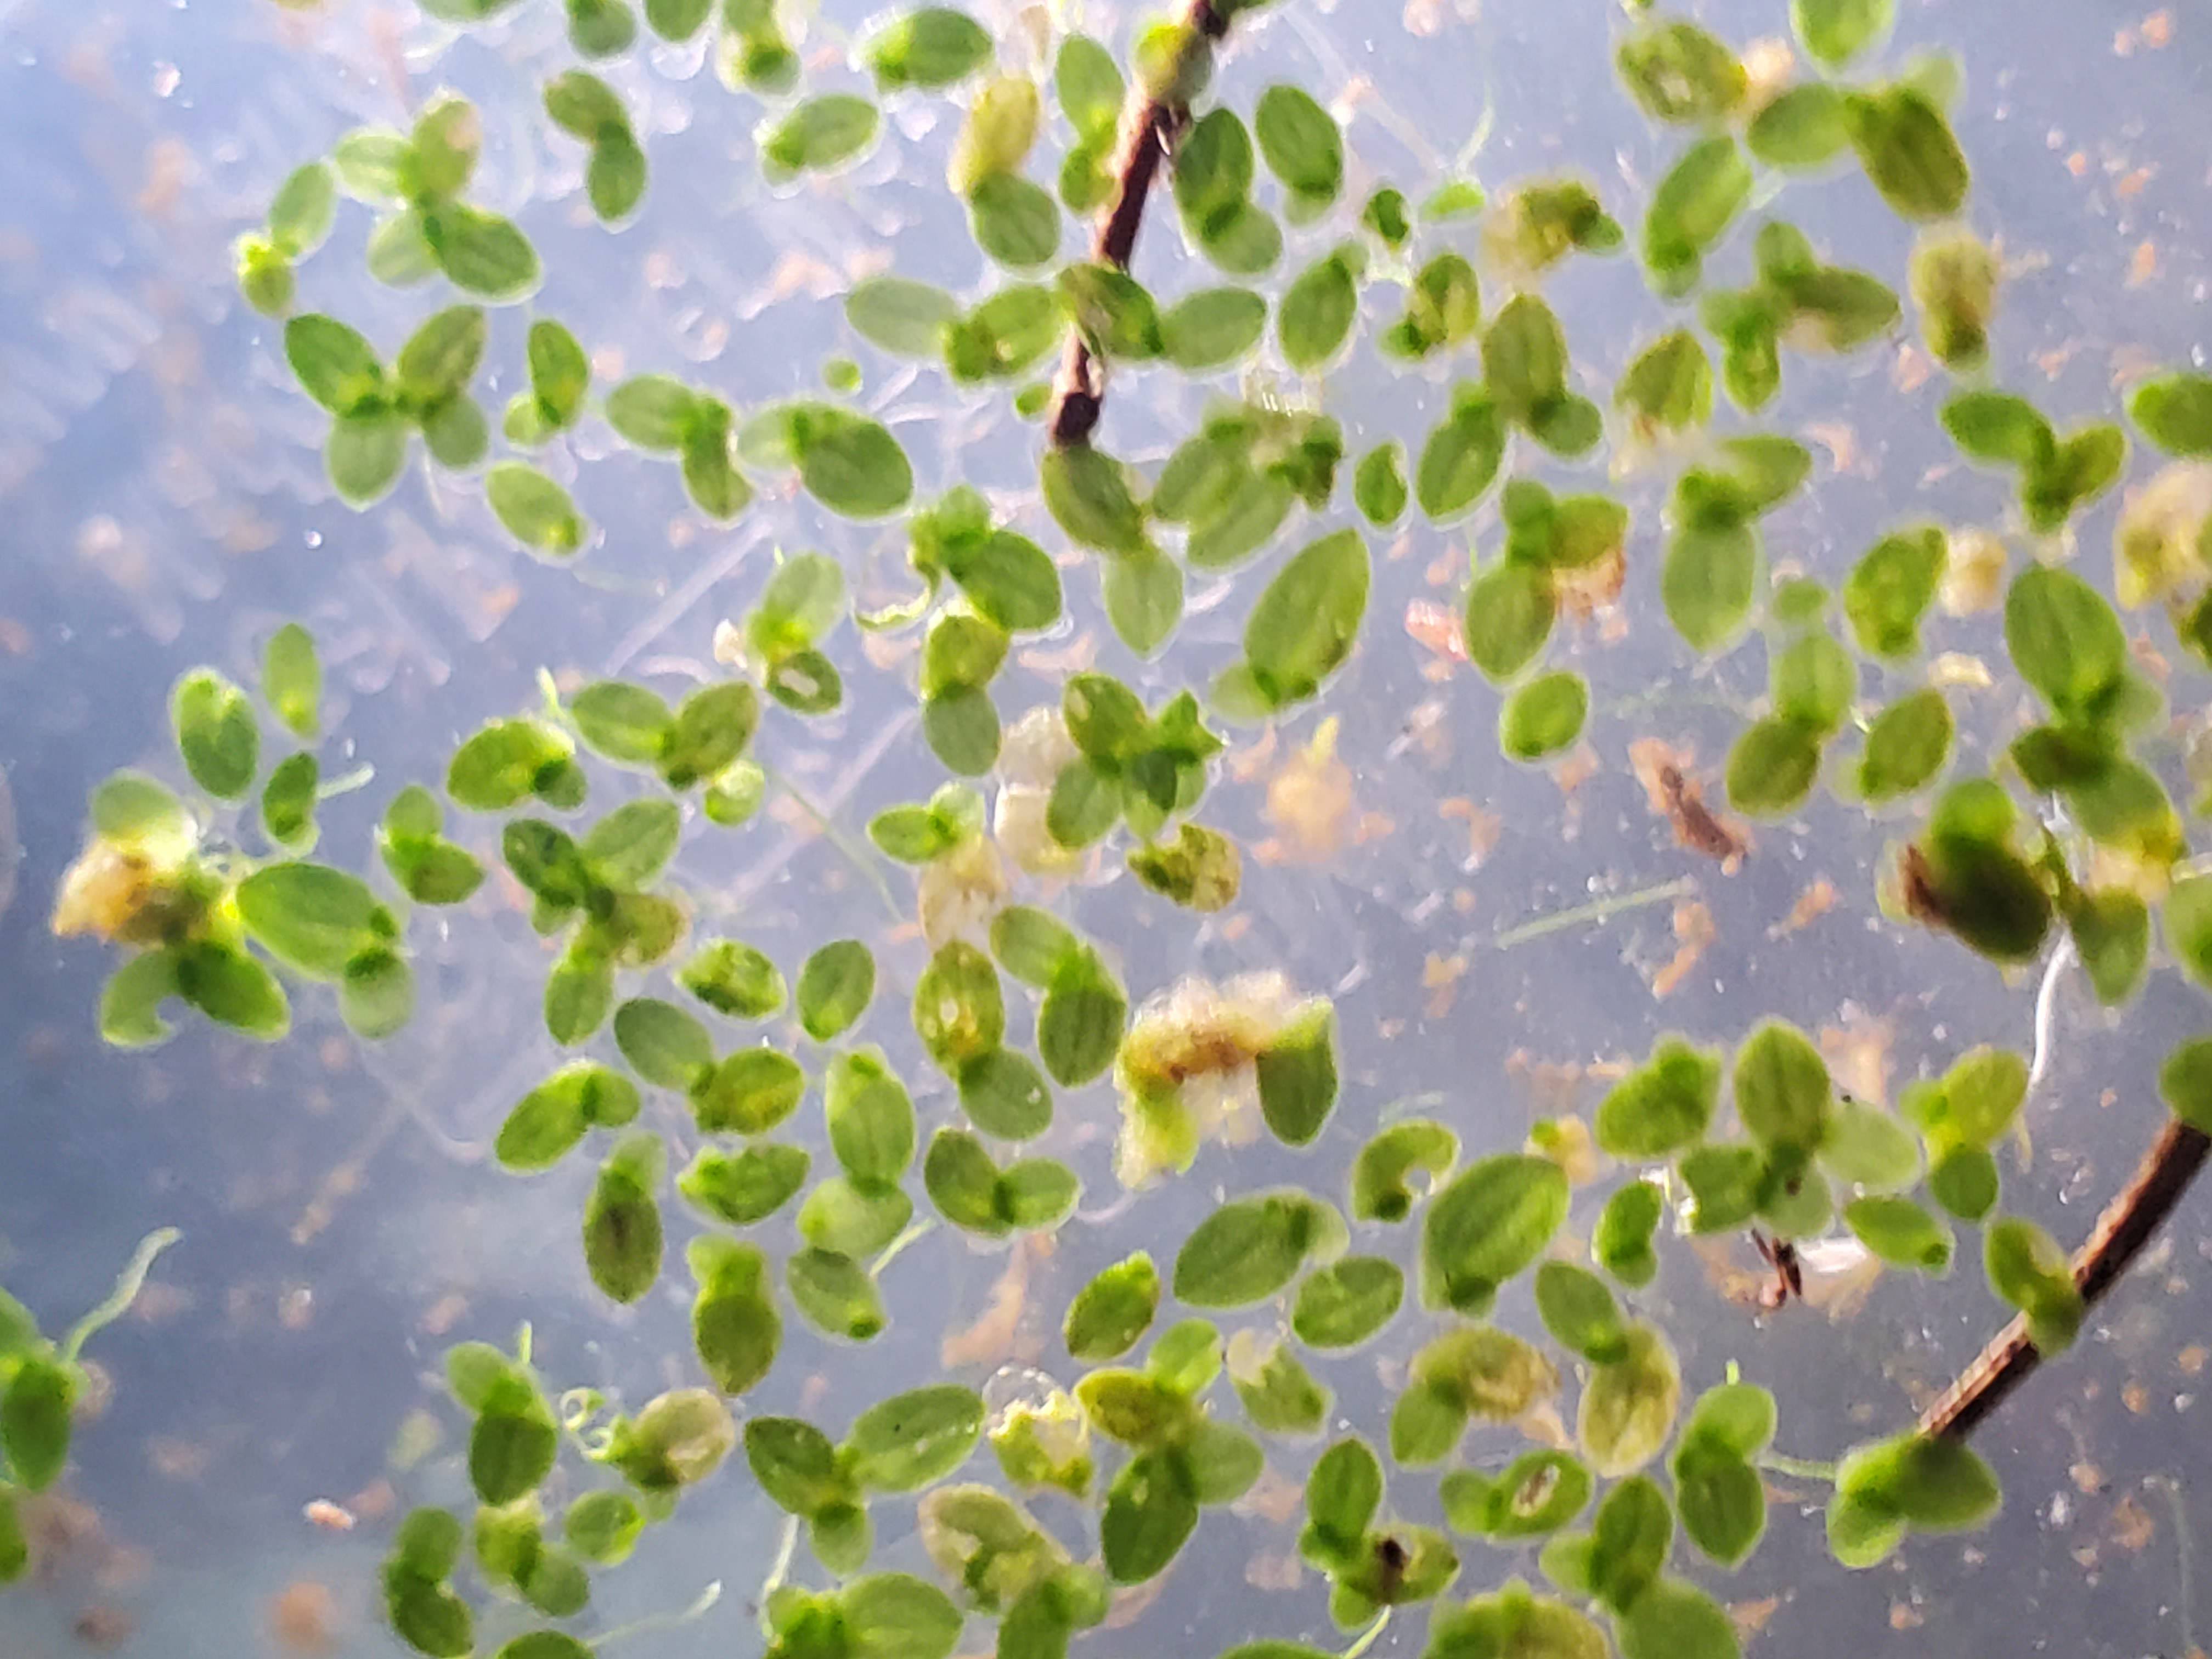
Species: Common Duckweeds (Lemna minor)